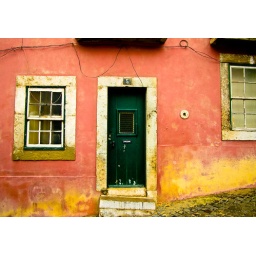
green in pink - Lisbon